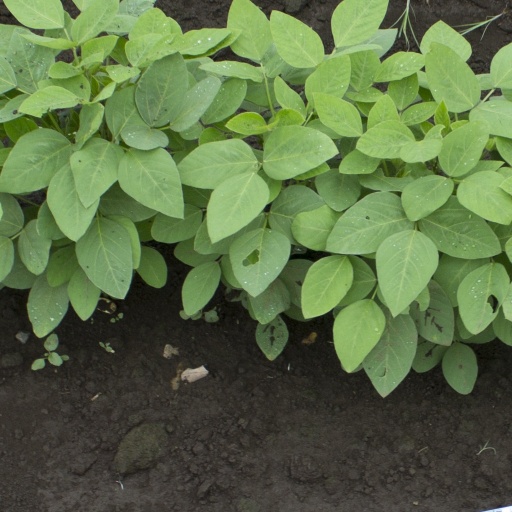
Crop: soybean